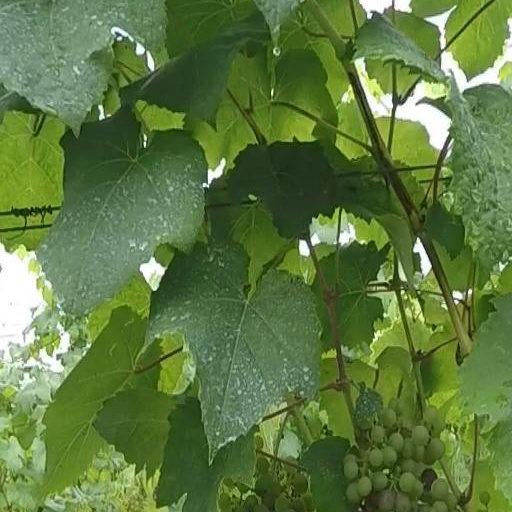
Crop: grape